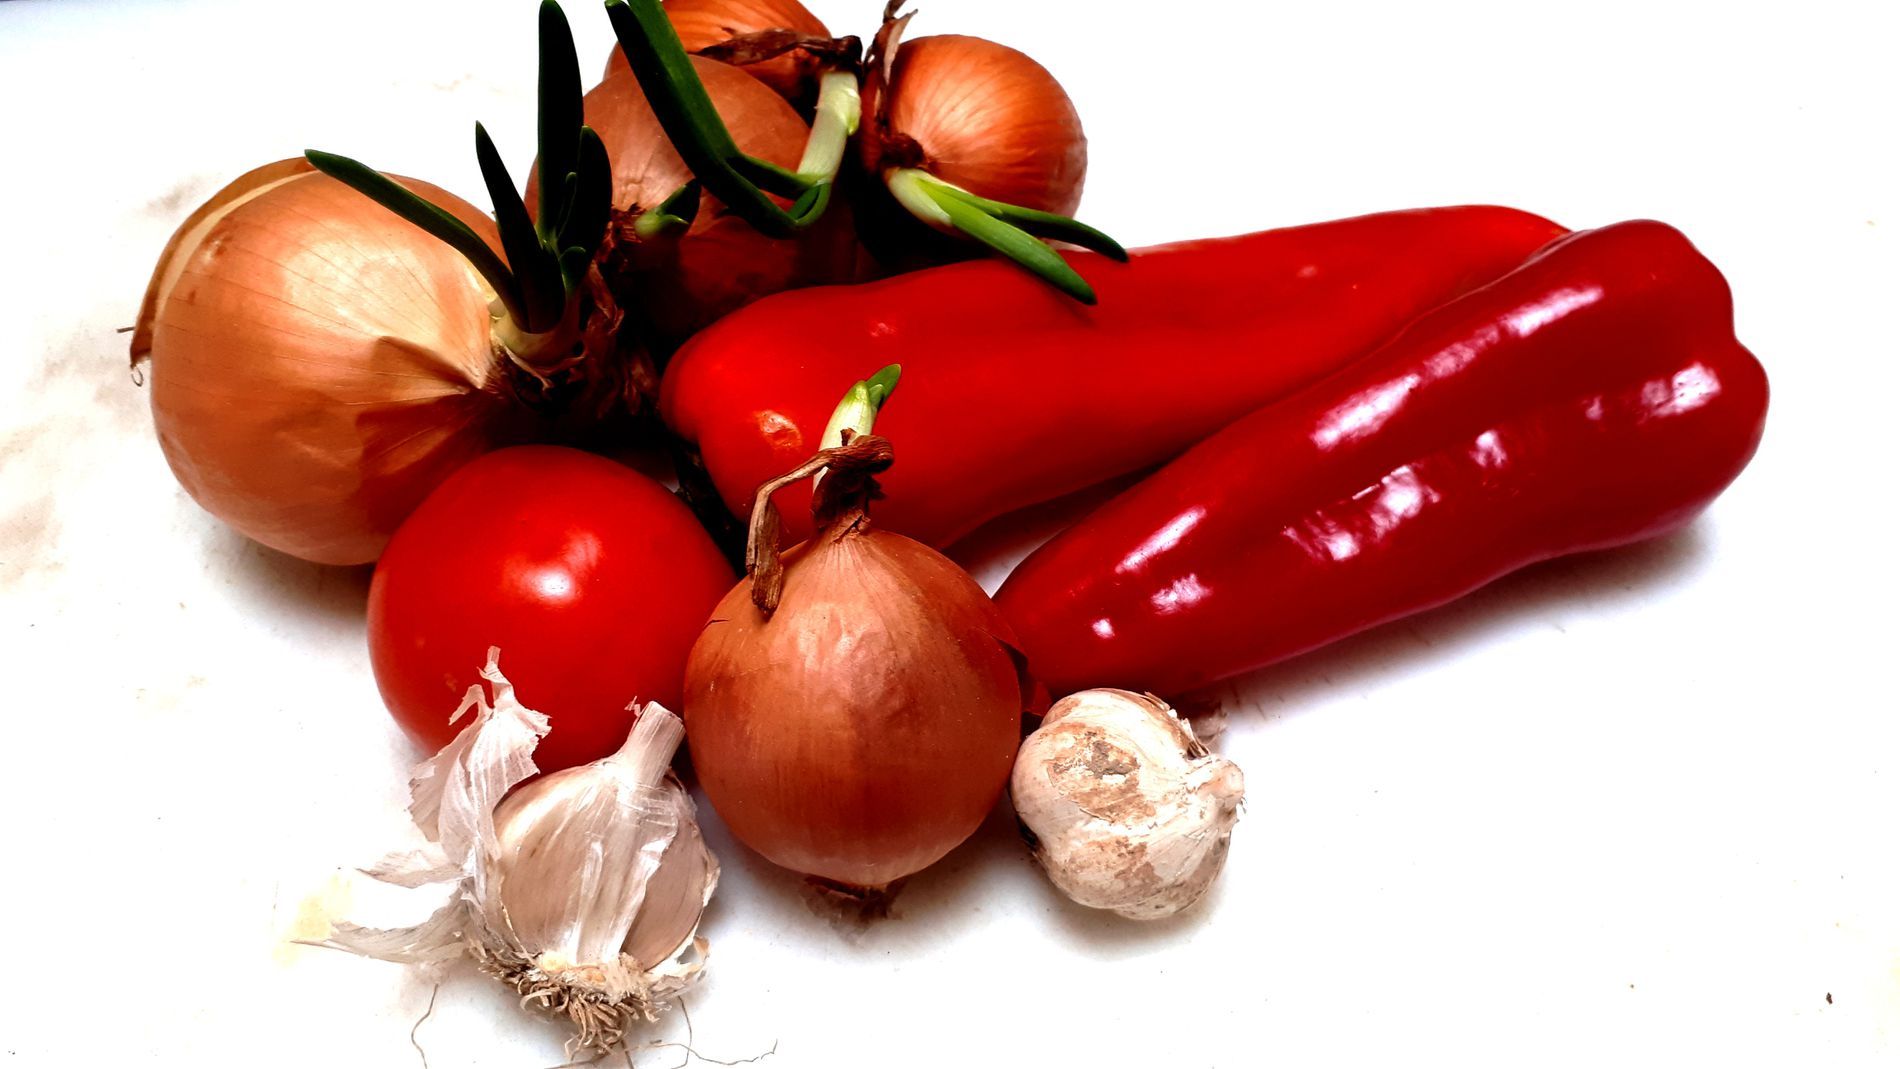
Fresh Vegetables
The image shows fresh vegetables, red bell peppers, onions, tomatoes, and garlic arranged on a white surface.
The scene is captured from a slightly high angle, looking down with a tendency at some vibrant fresh vegetables in a color palette of red, green gold against a white background. The atmosphere is fresh and appetizing.
Labels: Food, Produce, Onion, Plant, Vegetable, Ketchup, Shallot, Pepper, White surface, Tomato, garlic, tomato, Onions, peppers
Camera: samsung SM-A520F
Aperture: F1.9
Exposure: 1/33 sec
ISO: 80
Focal length: 3.6 mm